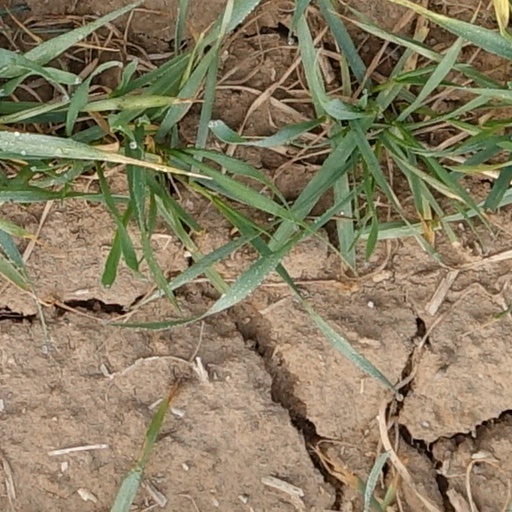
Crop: wheat